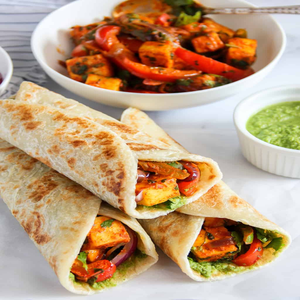
Dish: kathiroll